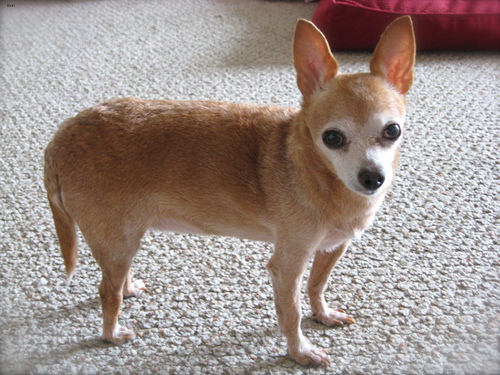
Animal: dog
Breed: chihuahua